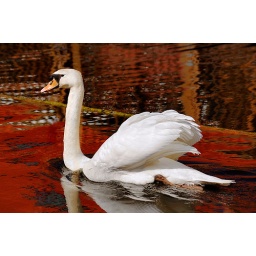
The reflection of red houses by the waterside made for some nice colours in this picture.